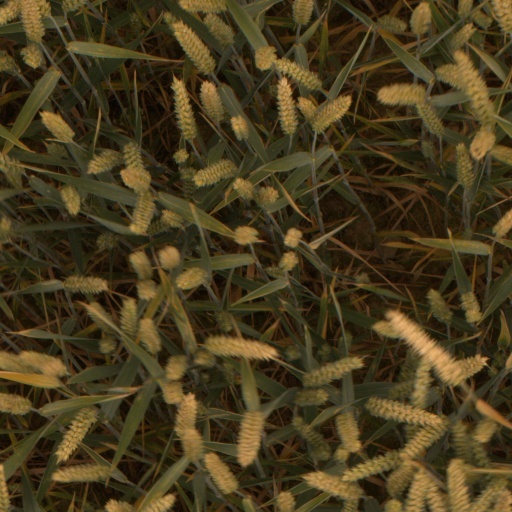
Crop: wheat